NASCAR Cup Series

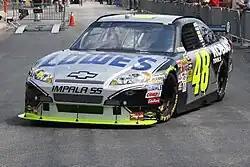
Jimmie Johnson's 2009 COT in the garage at Las Vegas Motor Speedway, featuring the wing used until the 2010 Goody's Fast Pain Relief 500.

It was in this time that NASCAR engaged in the practice of mandating rule changes during the season if one particular car model became overly dominant. This often led to claims that some teams would attempt sandbagging to receive more favorable handicaps.